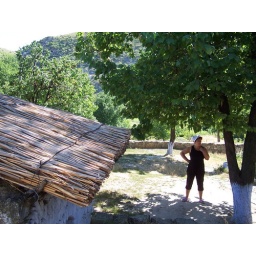
A thatched roof on a house in a Moldovan village.